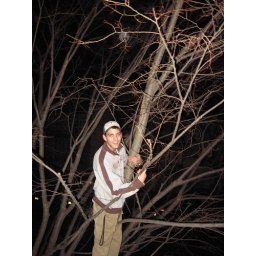
anibal in tree outside our balcony